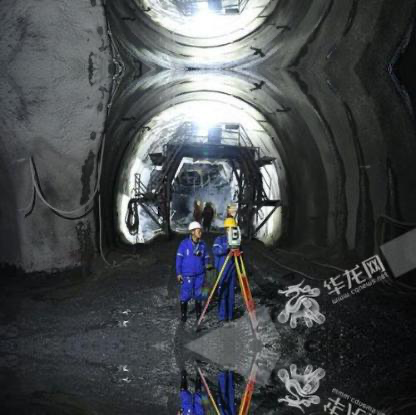
Objects in the image:
label: helmet
label: helmet